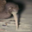
Label: bird